Corsairs of Algiers

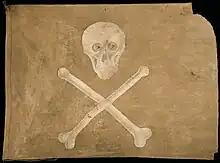
200-year-old pirate flag at the Åland Maritime Museum originating from the North African coast

In the early 17th century, Algiers also became, along with other North African ports such as Tunis, one of the bases for Anglo-Turkish piracy. The peace in Europe forced the Norse privateers to shift their field of activity to the Mediterranean and to serve the enemies of Algiers. Yet many of those privateers converted to Islam and were enlisted in the Algerian corsair Navy. As a result of this privateer spill, international piracy activity in the region intensified to an unprecedented degree. There were as many as 8,000 renegades in the city in 1634.